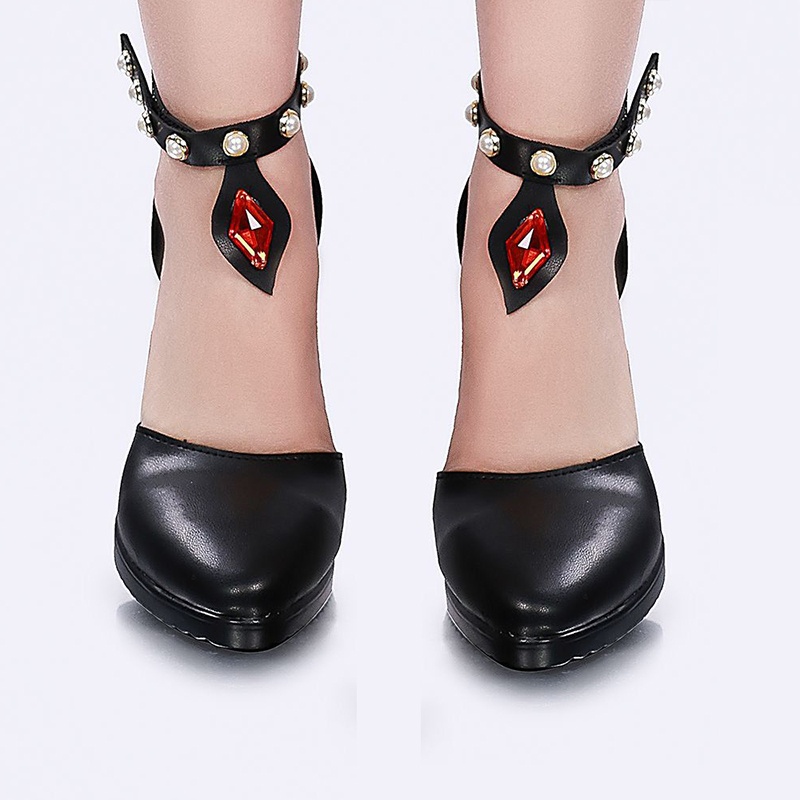
Honkai: Star Rail Acheron Concert Cosplay Shoes
Including: Shoes Material: Artificial Leather Gender: Gender-bending available If you cannot find and like to buy the costume, wig, shoes, weapon or other accessories of this character, pls not hesitate to contact us through: winkcosplay@gmail.com Please note that due to different screen resolution, products you receive may have a bit different as the one we show here.
Brand: Winkcosplay
Category: Apparel & Accessories > Costumes & Accessories > Costume Shoes